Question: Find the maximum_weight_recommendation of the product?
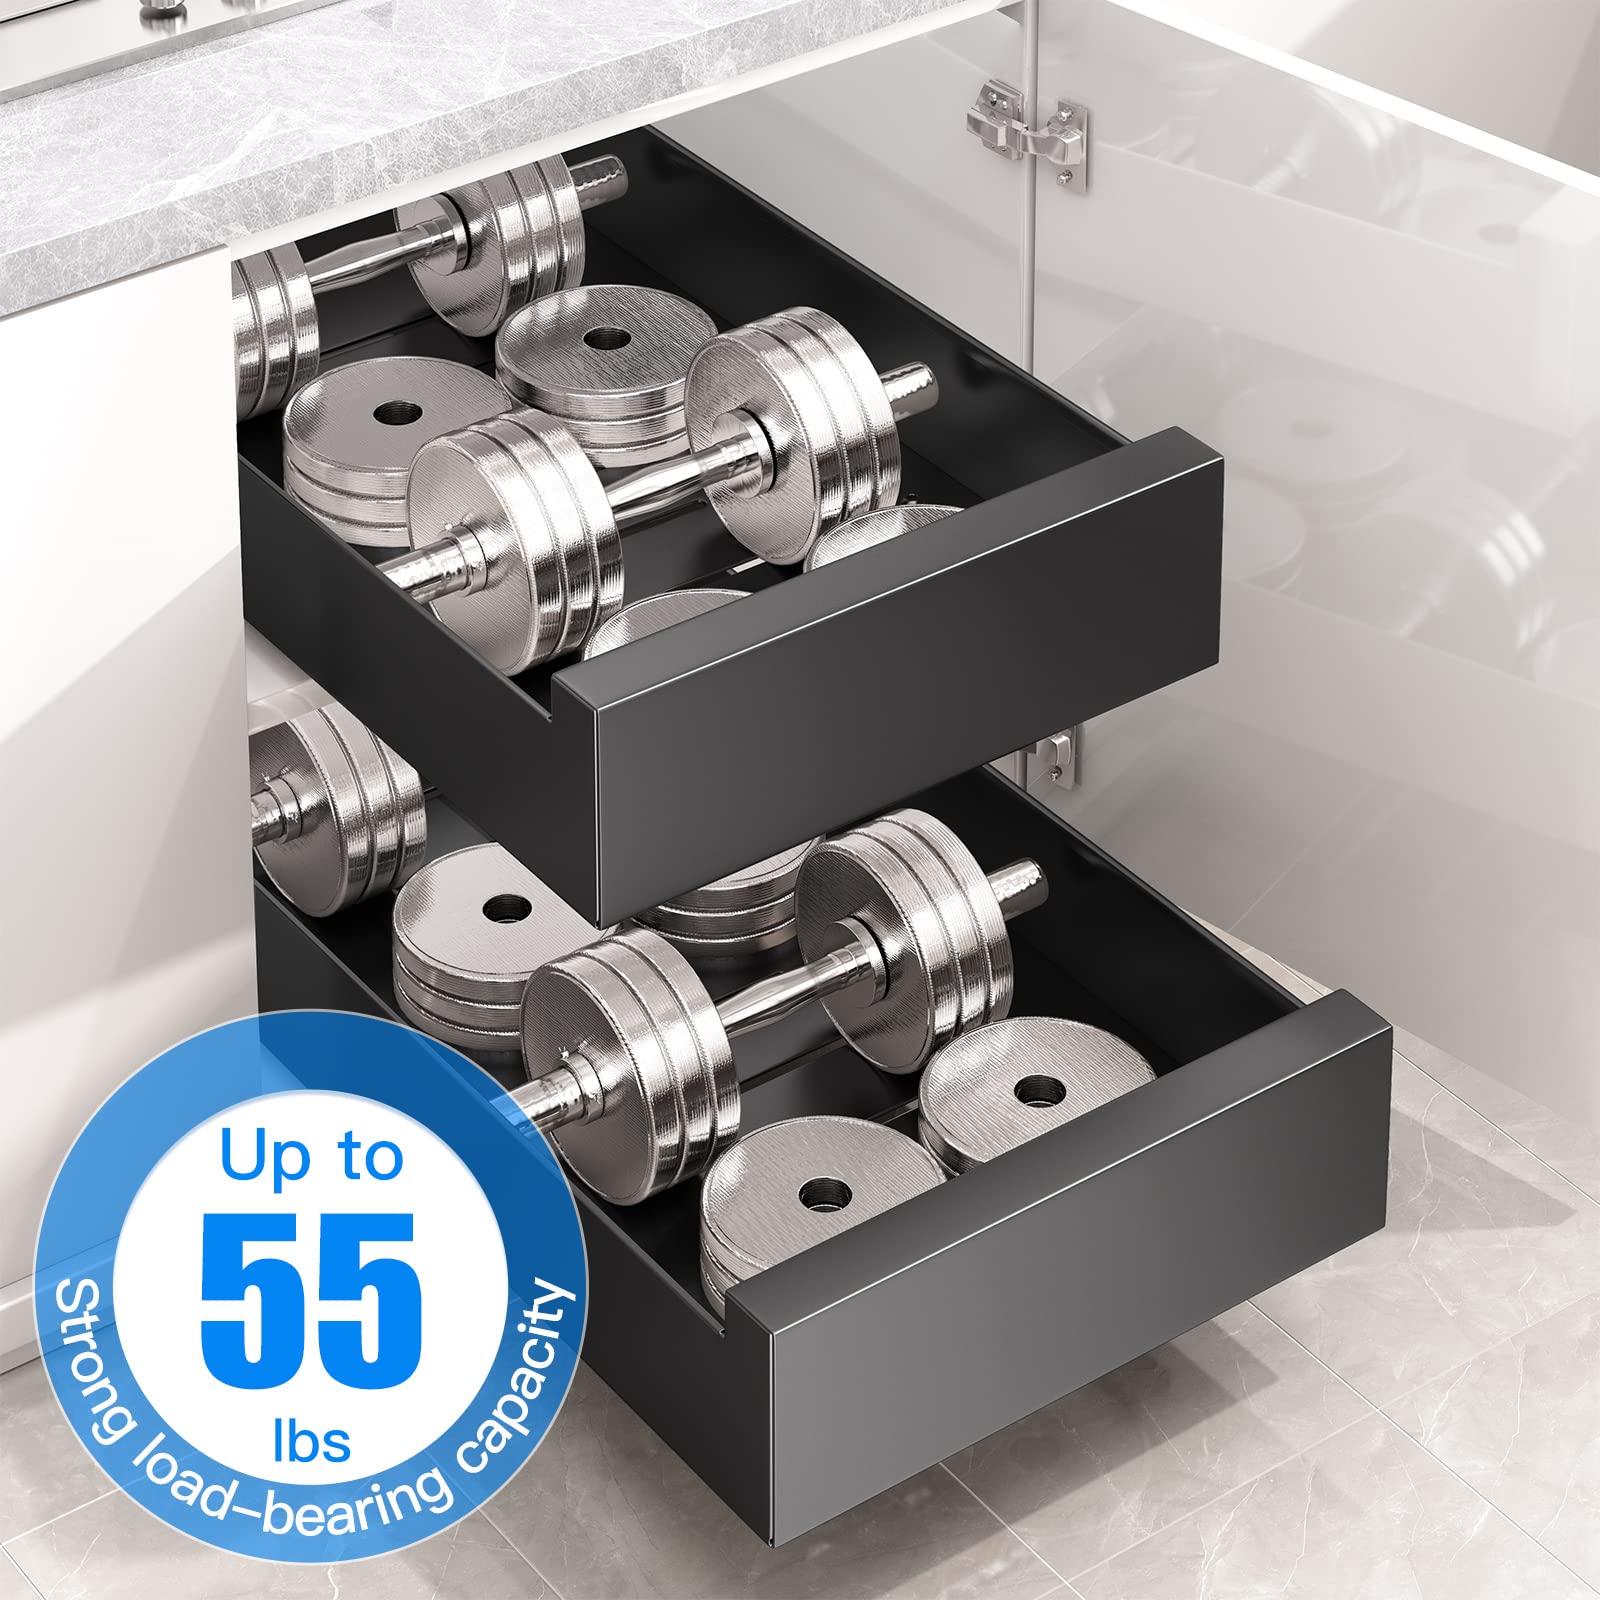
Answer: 55.0 pound